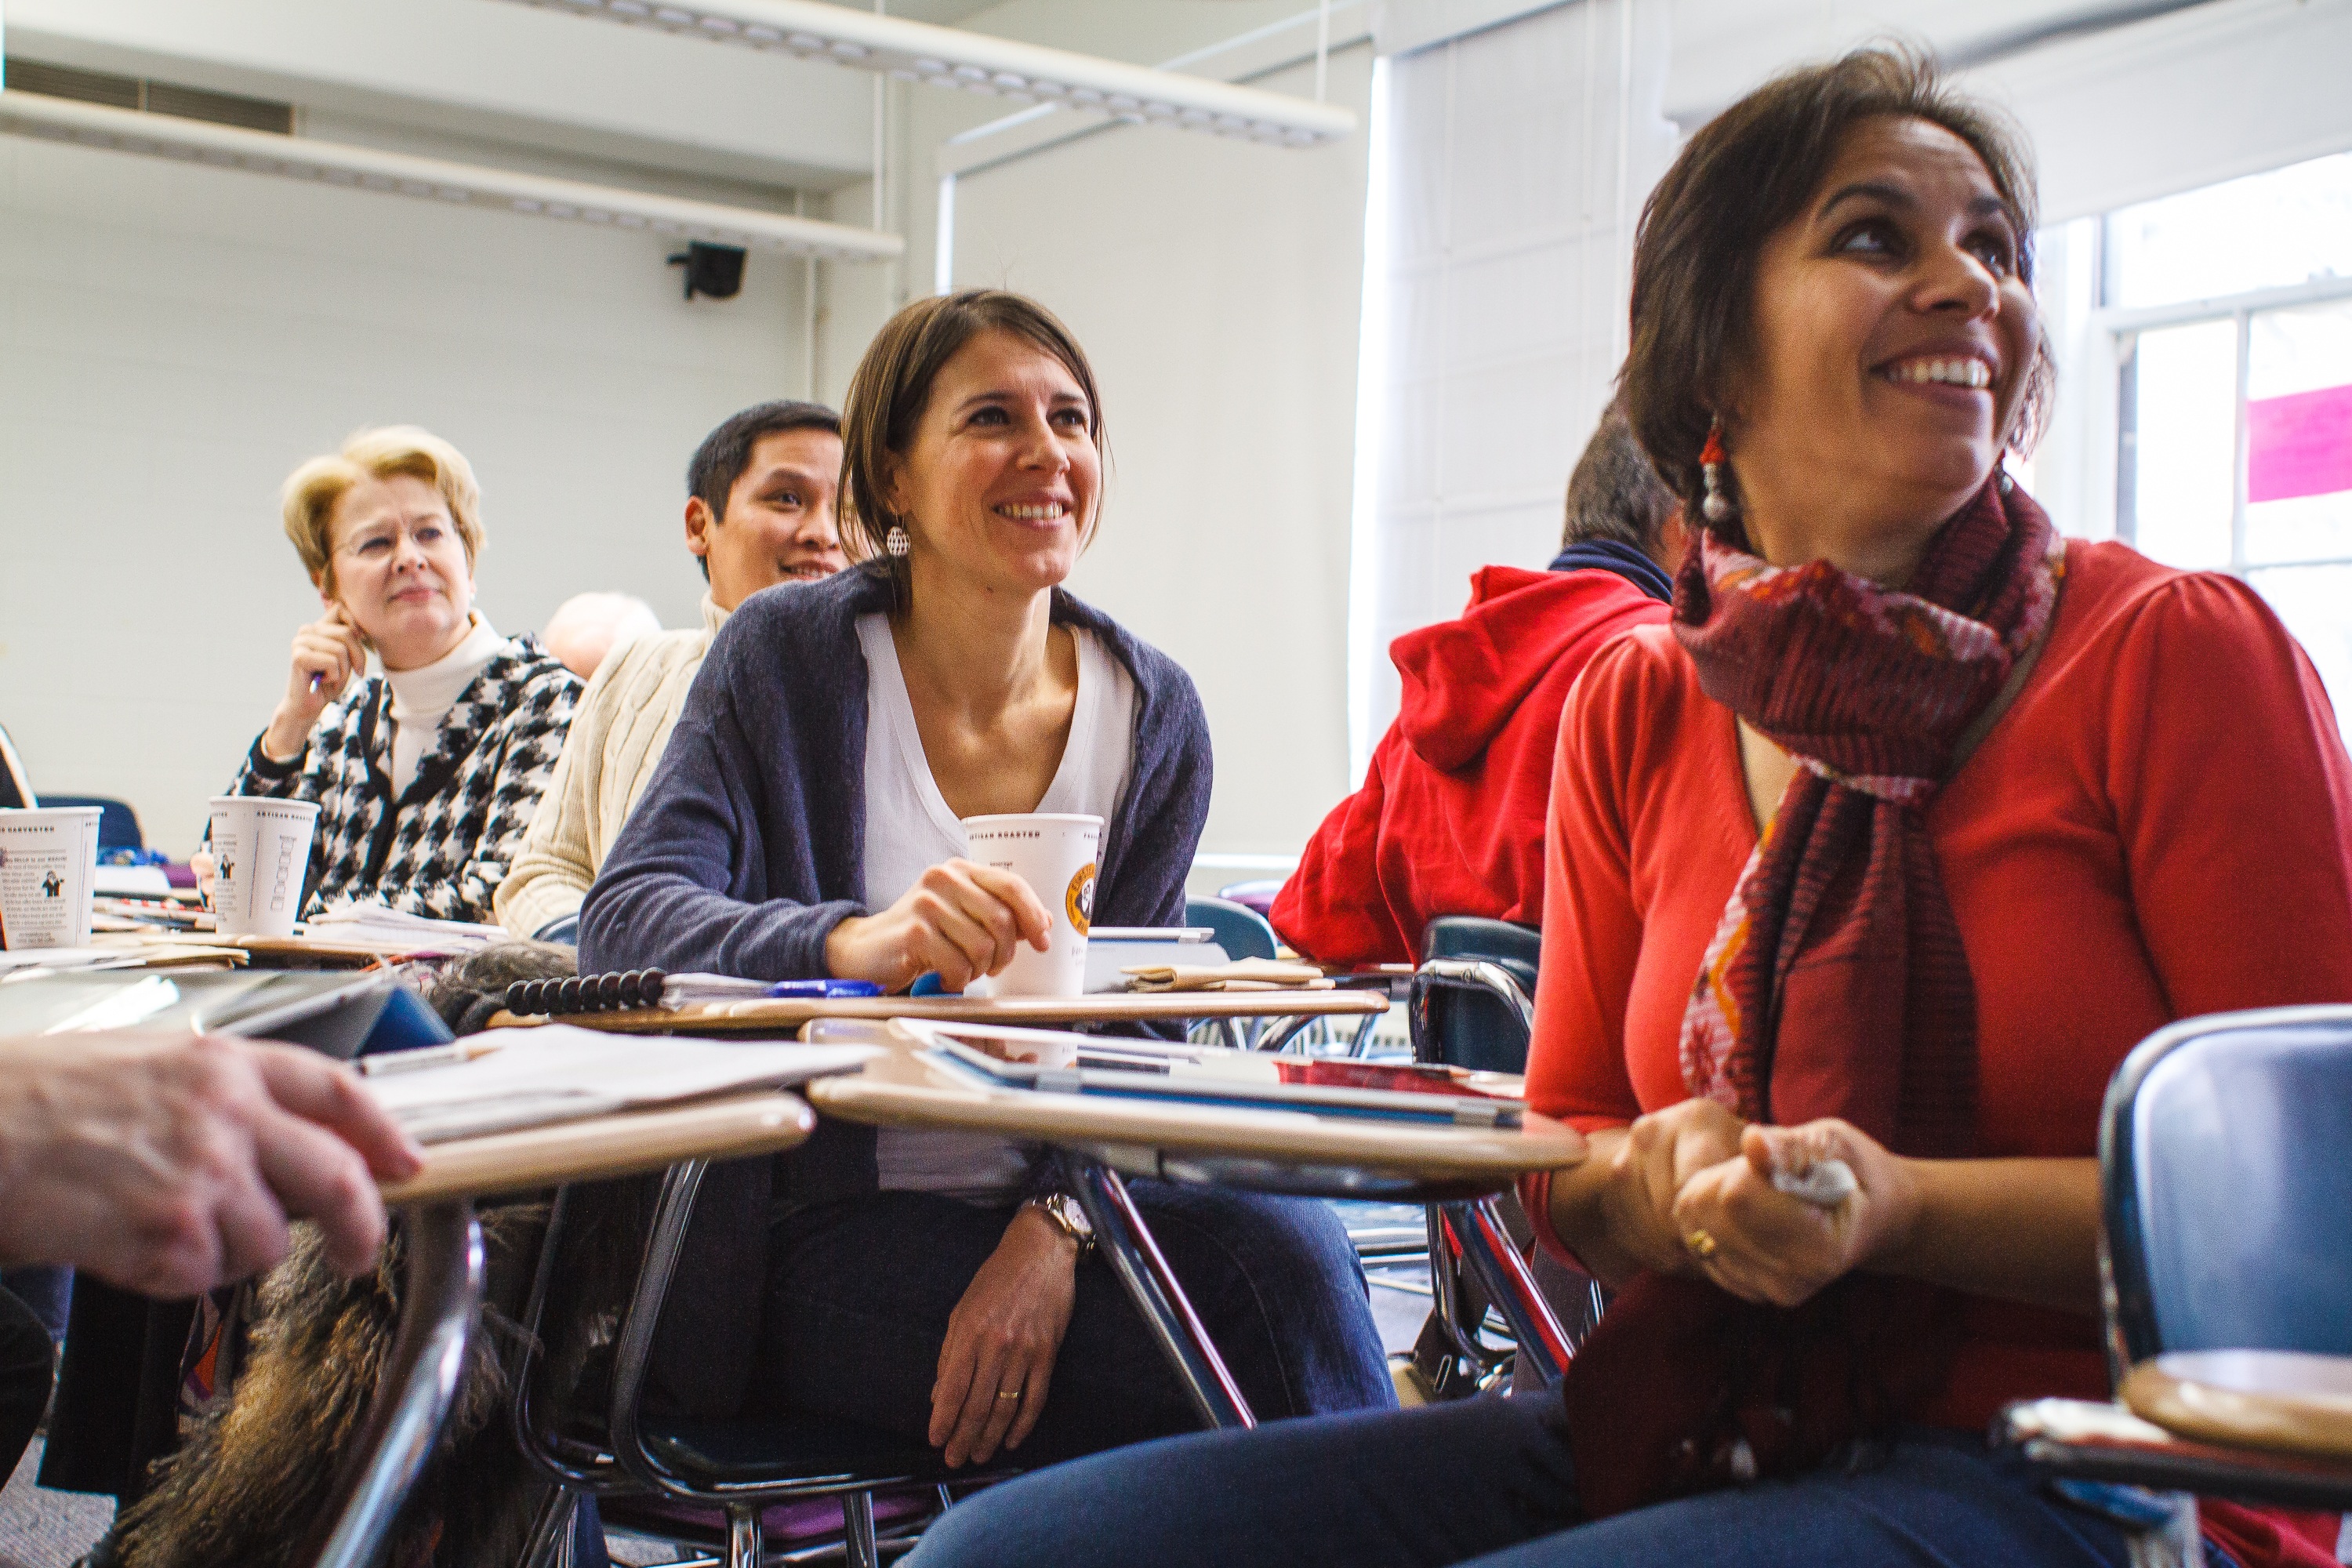
workshop, meal, youth, community, student, academic, coaching, participants, workshop training, faculty, professional training